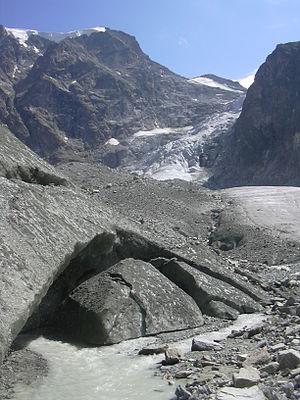
La Borgne est une rivière de Suisse, affluent du Rhône, dans le canton du Valais.